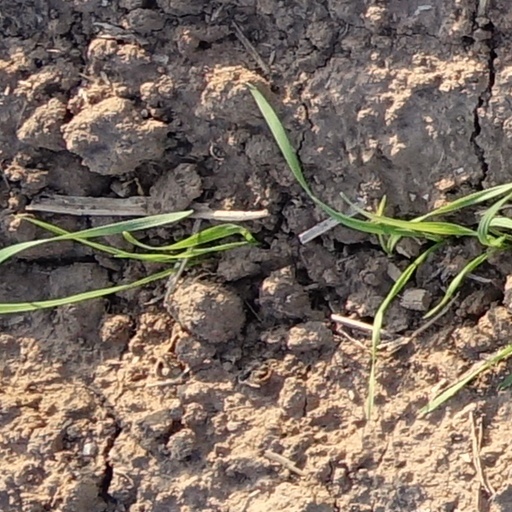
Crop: wheat